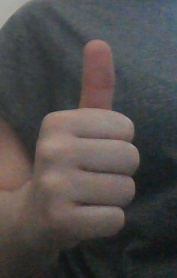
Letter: aleff